Res publica Christiana

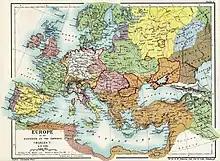
Europe in the year 1519

In medieval and early modern Western political thought, the respublica or res publica Christiana refers to the international community of Christian peoples and states. As a Latin phrase, "res publica Christiana" combines Christianity with the originally Roman idea of the "res publica" ("republic" or "commonwealth") to describe this community and its well-being. A single English word with somewhat comparable meaning is "Christendom"; it is also translated as "the Christian Commonwealth".